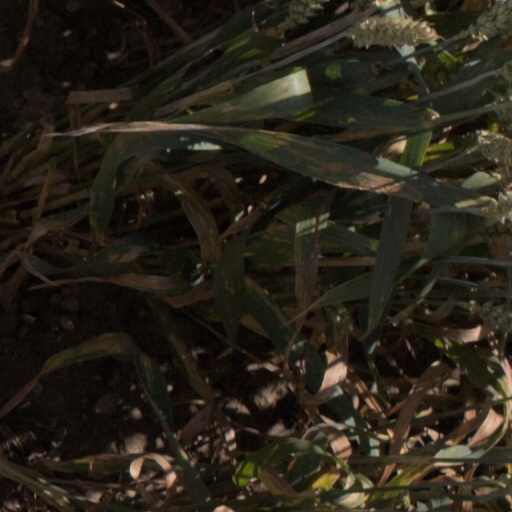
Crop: wheat